Claudio Edinger

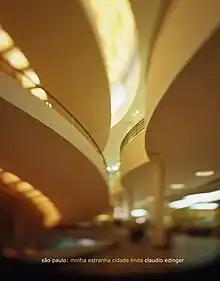
Book: São Paulo

From 1991 to 1996, Claudio photographed carnaval in Brazil's five different regions: Rio de Janeiro, Salvador, Recife/Olinda, São Paulo, and Paraty. When he returned to Brazil in 1996, Edinger published "Carnaval", by DBA, DAP and Dewi Lewis (England). In 1999 Carnaval won the Higashikawa Prize in Japan.